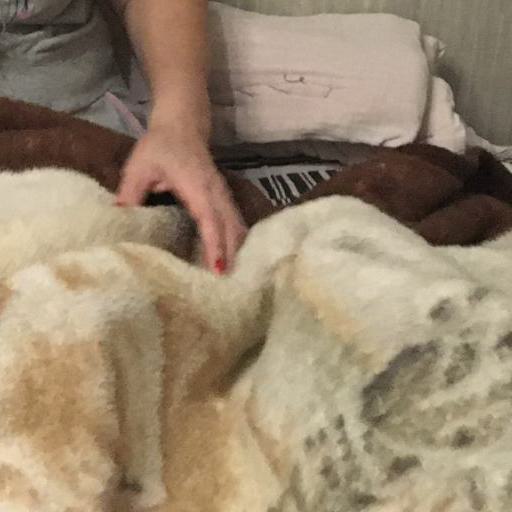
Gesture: no_gesture